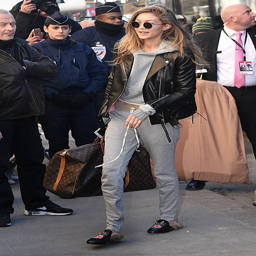
actor is seen arriving ahead of show .